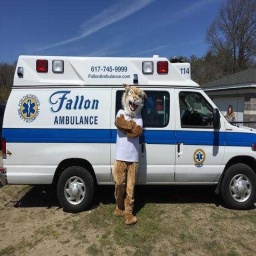
Label: ambulance